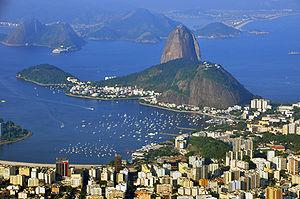
Un pain de sucre est un bloc de sucre de forme conique.
Un inselberg ou monadnock est un relief isolé qui domine significativement une plaine ou un plateau subhorizontal. Selon le Dictionnaire de la géographie de Pierre George, il s'agit, brièvement, d'un relief résiduel rocheux, escarpé ; Pierre Birot les décrira ensuite comme des montagnes miniatures créées par l'érosion.